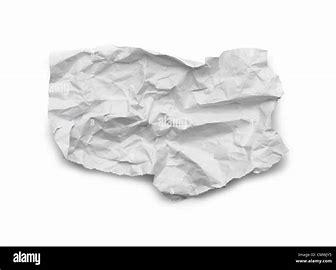
Waste category: paper